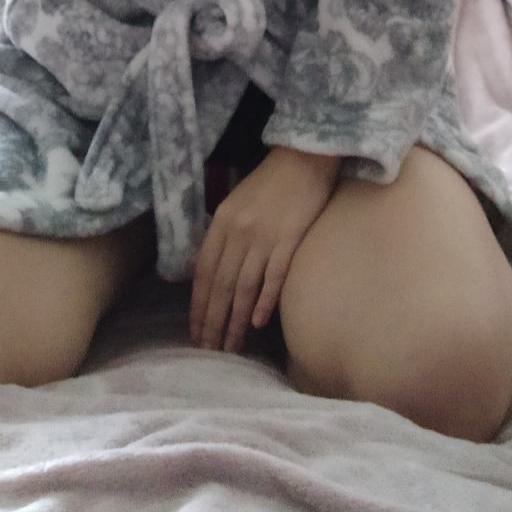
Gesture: no_gesture